Representative Central Band of the Romanian Army

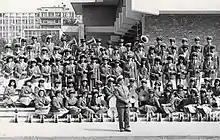
The band in 1984.

Founded on August 1, 1951, the Representative Central Band of the Romanian Army is the seniormost band in the Armed Forces and carries on a long-standing heritage of military music in Romania. In the more than half century since its founding, the band has become the benchmark for all similar bands in the country. The band is composed of at least 70 Non-Commissioned Officers (NCOs) and is by three officers/conductors who are all graduates of the National Music University in Bucharest. The band has been known to perform all types of music, with marching music and classical being the priority type of music, and modern, jazz, and folklore also being used. The band is known for its consistent presence at numerous protocol events such as honors and military ceremonies, and frequently supports army units with musical accompaniment. Protocol events that the band takes part in includes the Great Union Day Parade in the capital, as well as the state arrivals ceremony for foreign leaders visiting the President of Romania at his/her residence. and on the most important scenes Bucharest and the country. The representative band has released many CDs, audio/video tapes, and other forms of media over the years. It commonly performs on Romanian TV channels such as Romanian Television and radio stations like Radio Romania. It has taken part in many public performances in and around the country. Concerts, military tattoos, and musical parades are not uncommon for the band, which visited over 12 countries in Europe, including France, Poland, China, Italy, Denmark, and Germany.